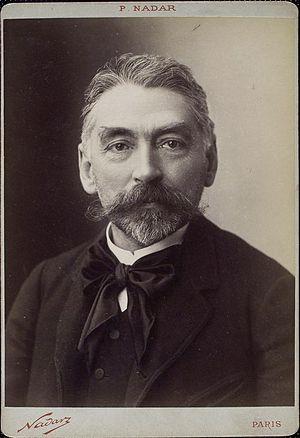
Un surnuméraire est celui qui est en trop. Ainsi, un employé surnuméraire dans l'administration est celui qui, bien qu'en service dans l'organisation, doit attendre une place vacante pour être titularisé.